Josée (film)

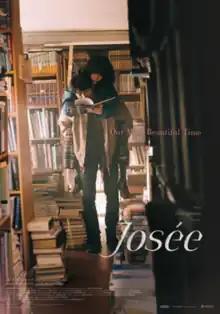
Theatrical release poster

Josée is a 2020 South Korean romantic drama film based on a Japanese short story "Josee, the Tiger and the Fish" written by Seiko Tanabe. It was directed and written by Kim Jong-kwan. It stars actress Han Ji-min as Josée and actor Nam Joo-hyuk as Lee Young-seok. The film was released in South Korea on December 10, 2020.